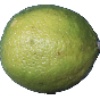
Label: Limes 1